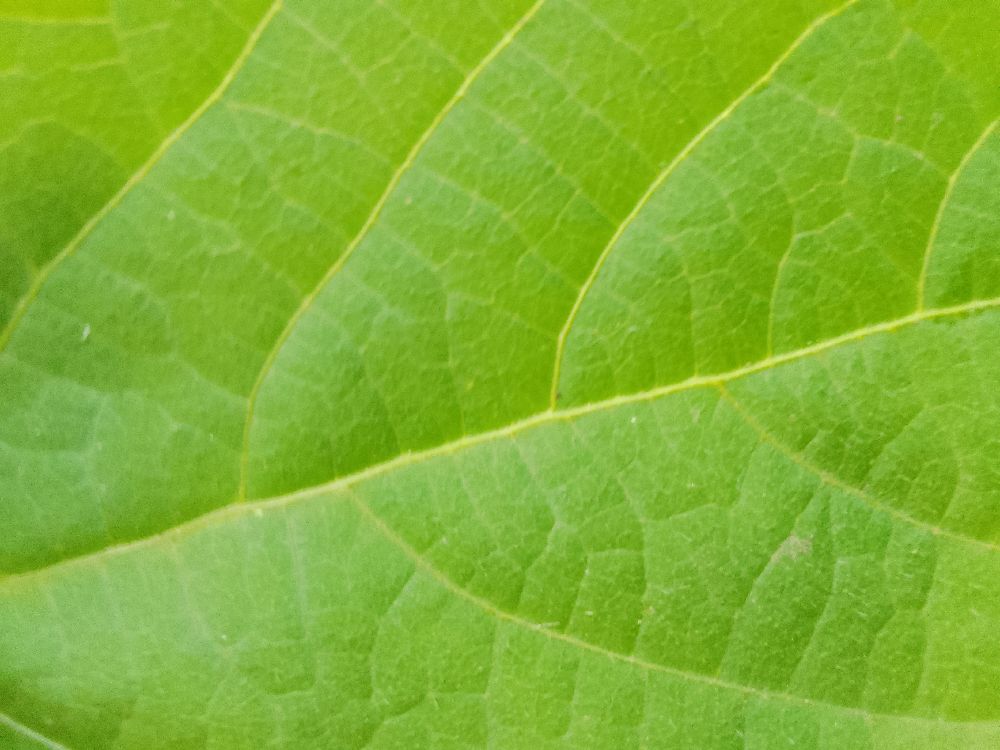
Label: healthy